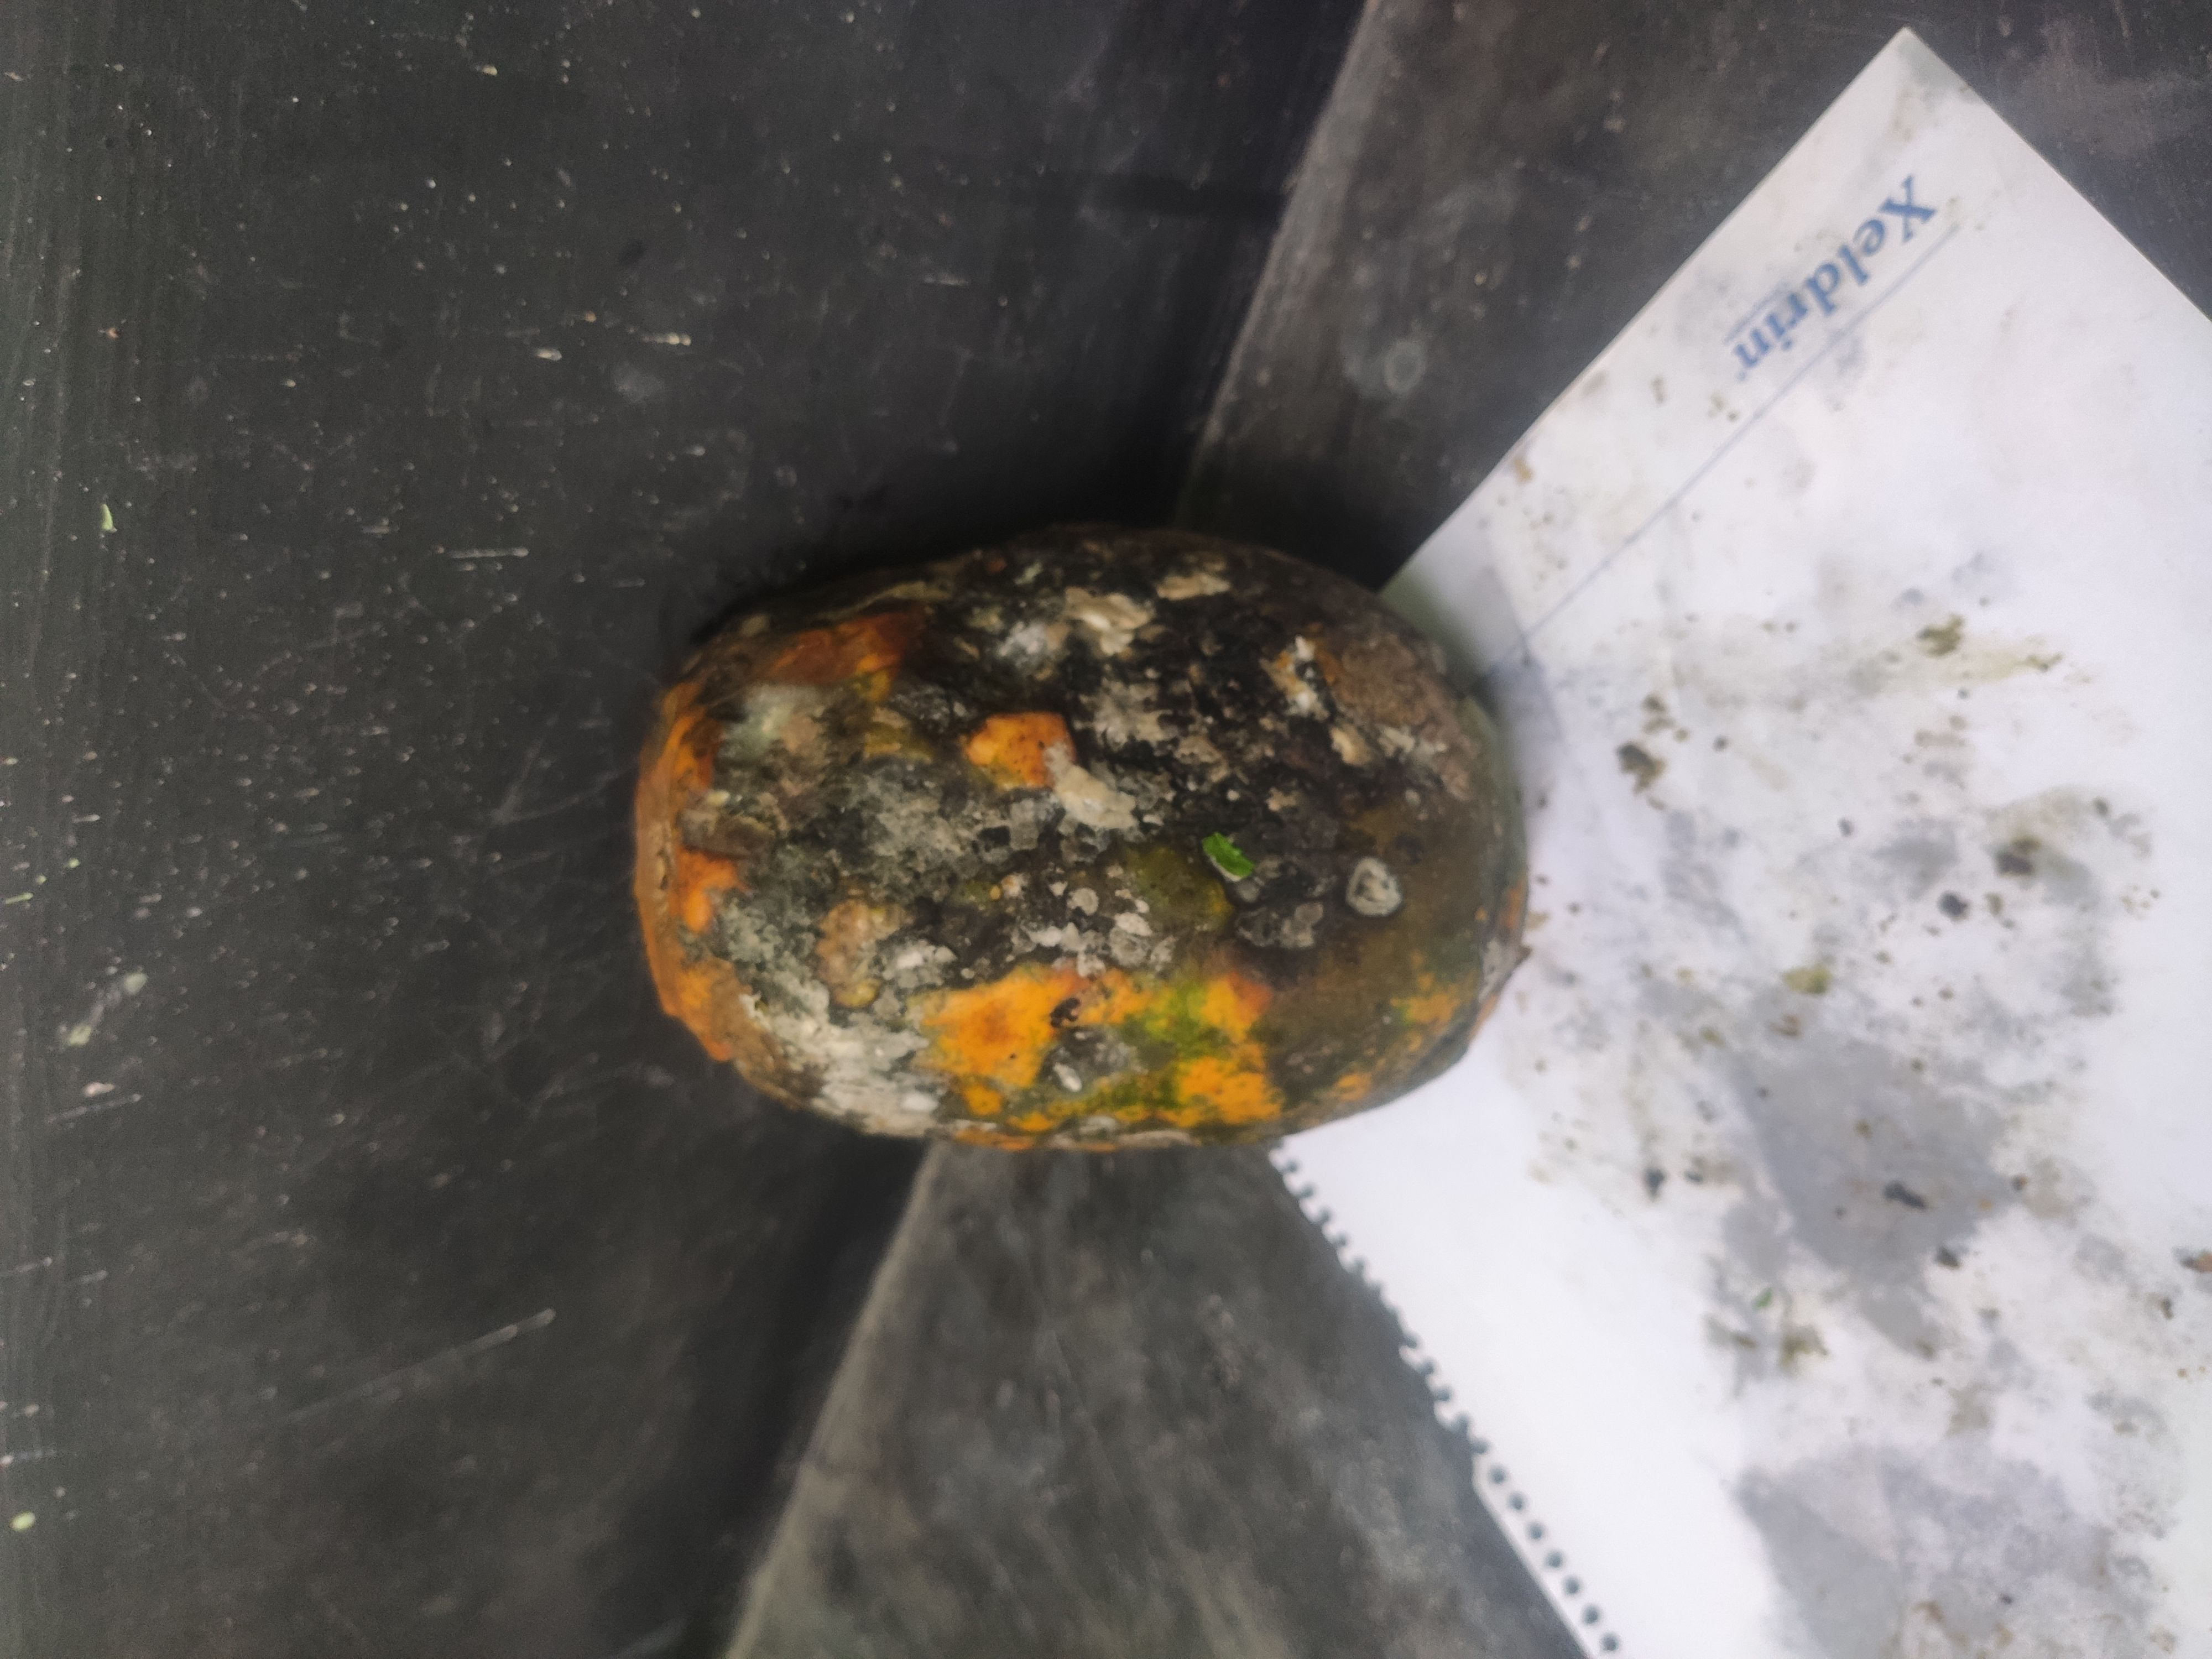
Fruit: papayas
Grade: 3rd-grade